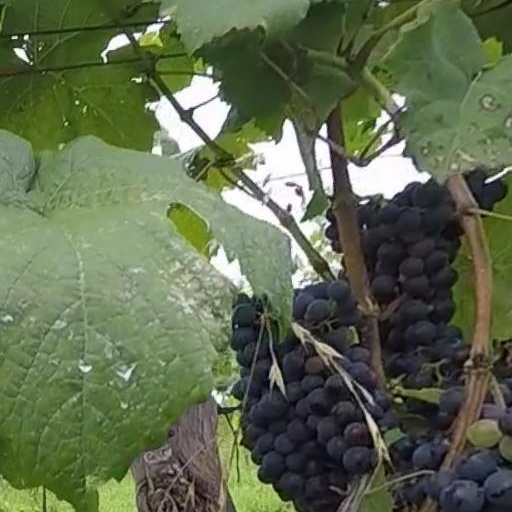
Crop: grape